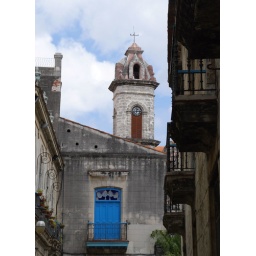
A clock tower in old Havana